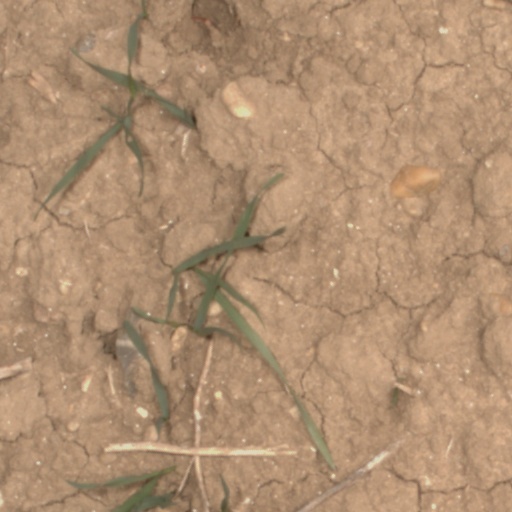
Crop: wheat